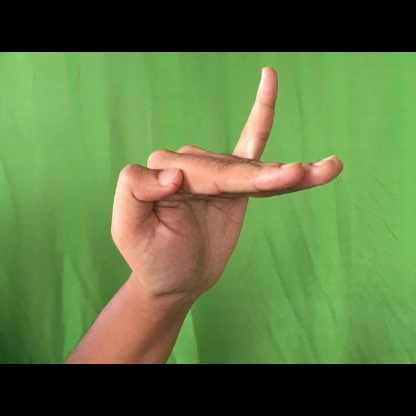
Mudra: Hamsapaksha